Model 1822 Musket

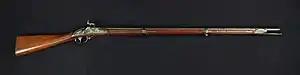
Springfield Model 1822 percussion lock conversion

The Springfield Model 1822 was a .69 caliber flintlock musket manufactured by the United States in the early 19th century.